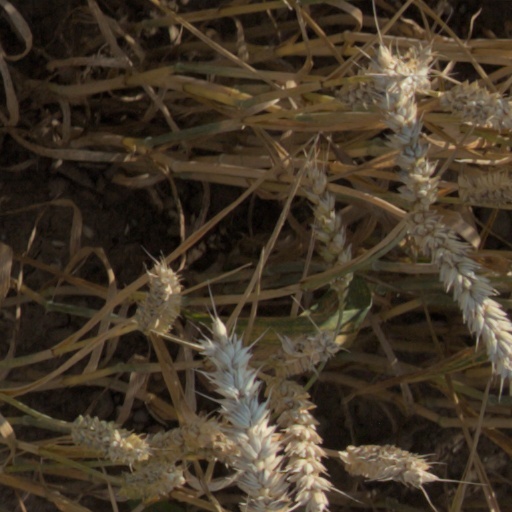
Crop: wheat